Garfield Sobers

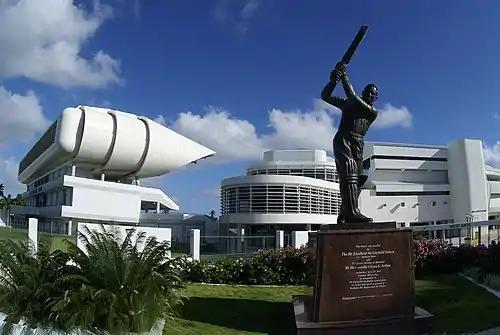
Statue of Sobers outside Kensington Oval, Bridgetown, Barbados

Sobers went on his first overseas tour in the early months of 1956 when, aged 19, he was part of the West Indian tour of New Zealand. The series was not successful personally for Sobers, who struggled on the foreign batting wickets. West Indies pitches had little or no grass, while in New Zealand the pitches were green. "I took one look and asked myself how I could possibly bat on that? How could I make runs? I was out before I even walked to the crease," Sobers later wrote. Playing in all four Tests, he totalled 81 runs and two wickets. As a batsman, Sobers needed time to develop at Test level and, in nine Tests as a teenager, he scored only one half century, and averaged 29.33 with the bat.